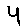
Label: 4